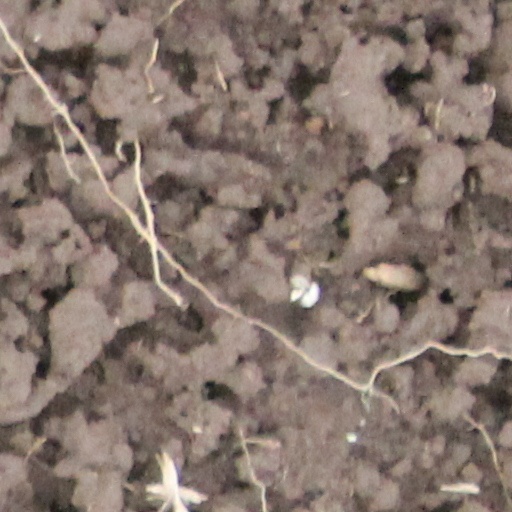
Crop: wheat